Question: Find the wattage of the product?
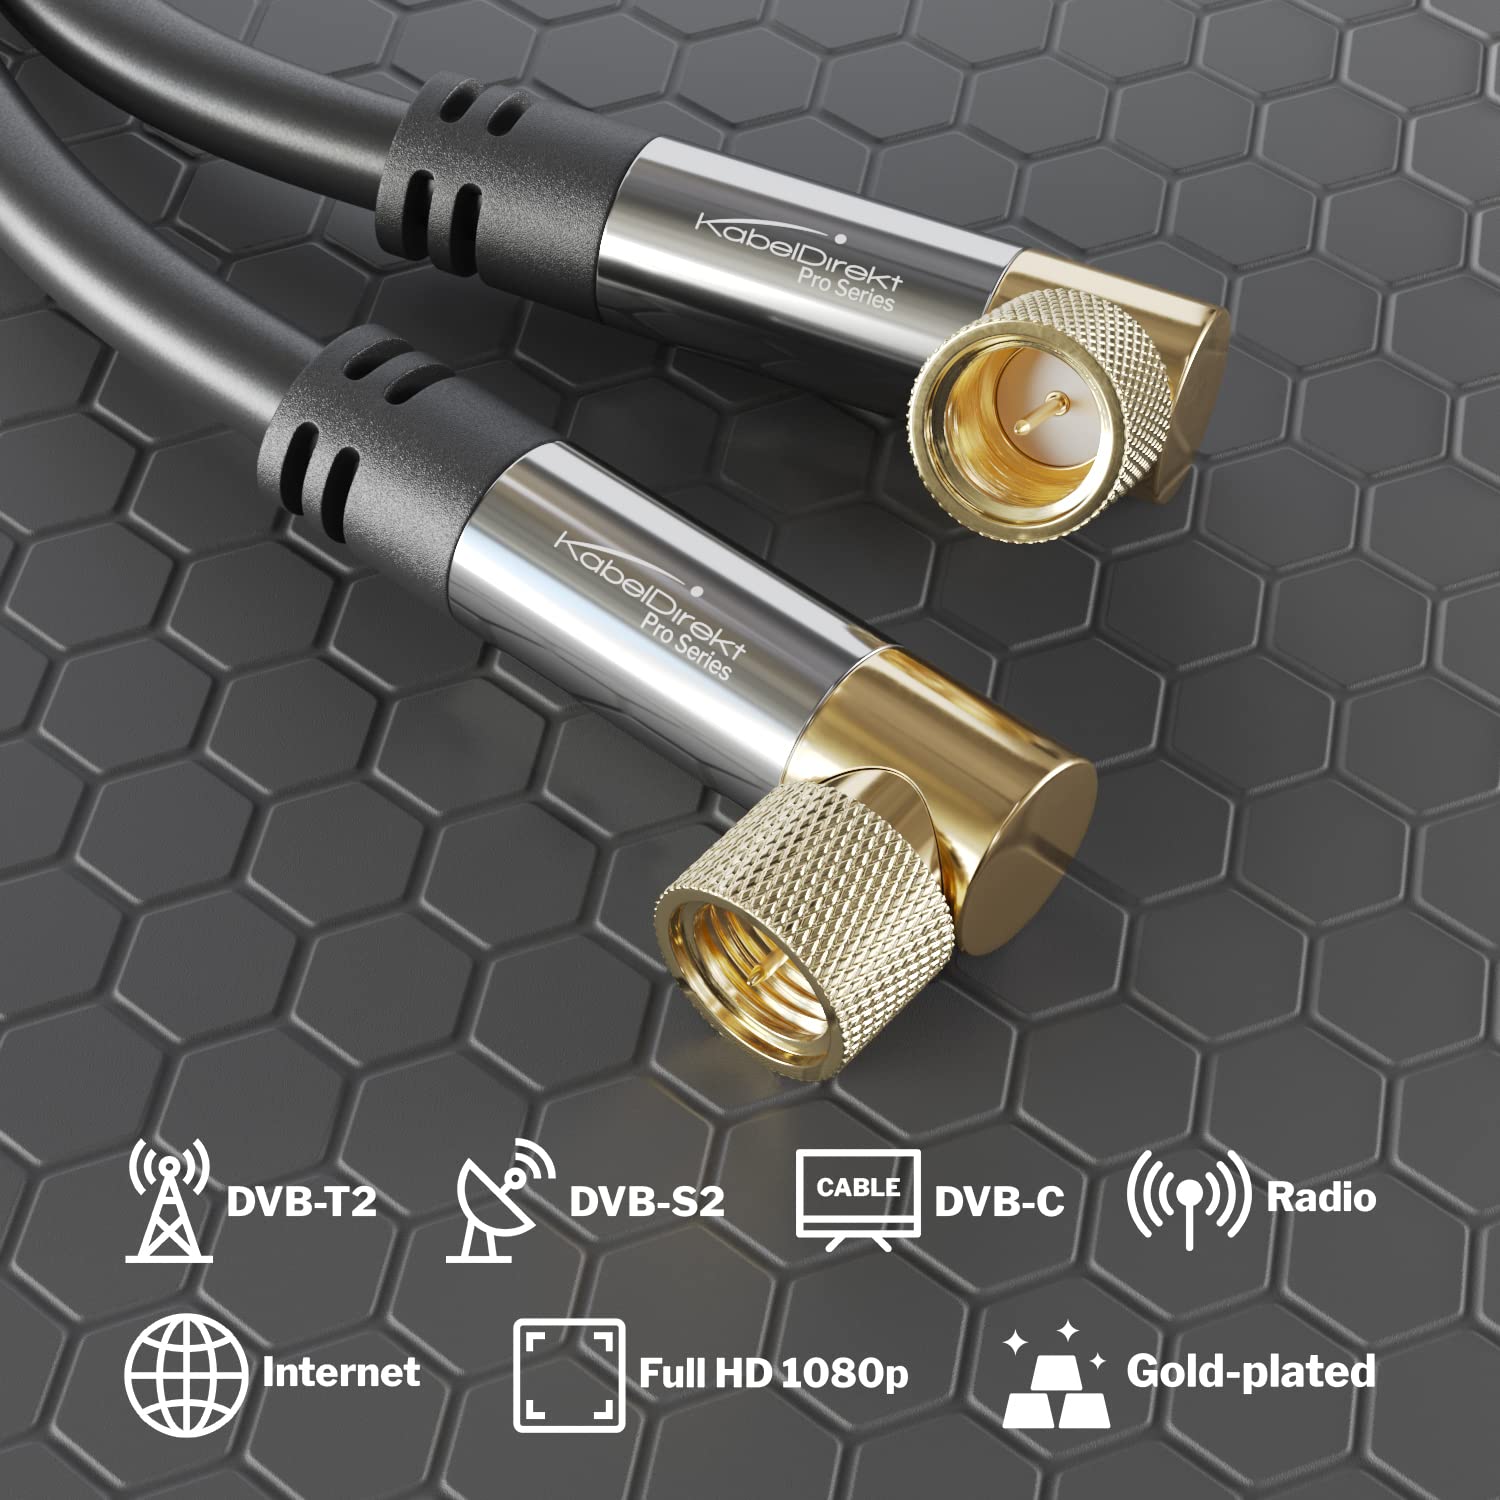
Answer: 1080.0 horsepower